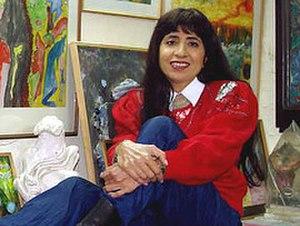
Rooma Mehra est une poétesse, écrivaine et peintre indienne. Elle a exposé ses œuvres dans onze expositions individuelles. D'autres se trouvent dans des collections publiques et privées telles le National Gallery of Modern Art et le Lalit Kala Akademi de New Delhi, ainsi qu'à la Galerie Arte Antica. On retrouve également ses œuvres au Canada, en Suisse, aux États-Unis, au Danemark, en Autriche, en Espagne et au Japon.